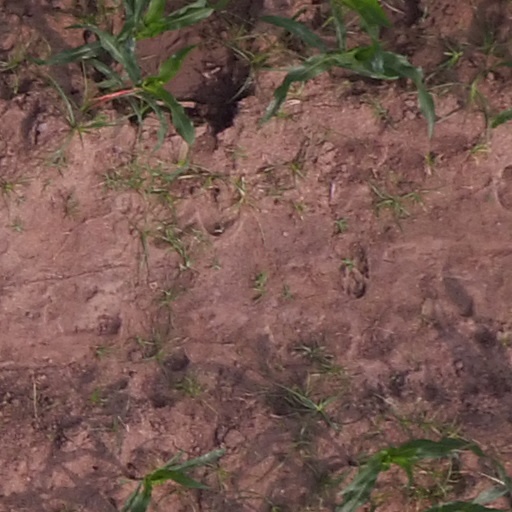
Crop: maize; corn